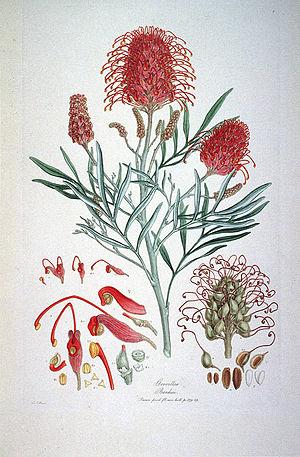
Grevillea banksii, le grevillea de Banks, est une espèce de plantes de la famille des Proteaceae. Elle est originaire du Queensland en Australie. Elle a été longtemps cultivée dans de nombreux jardins tropicaux mais elle est de plus en plus supplantée par des cultivars plus florifères.